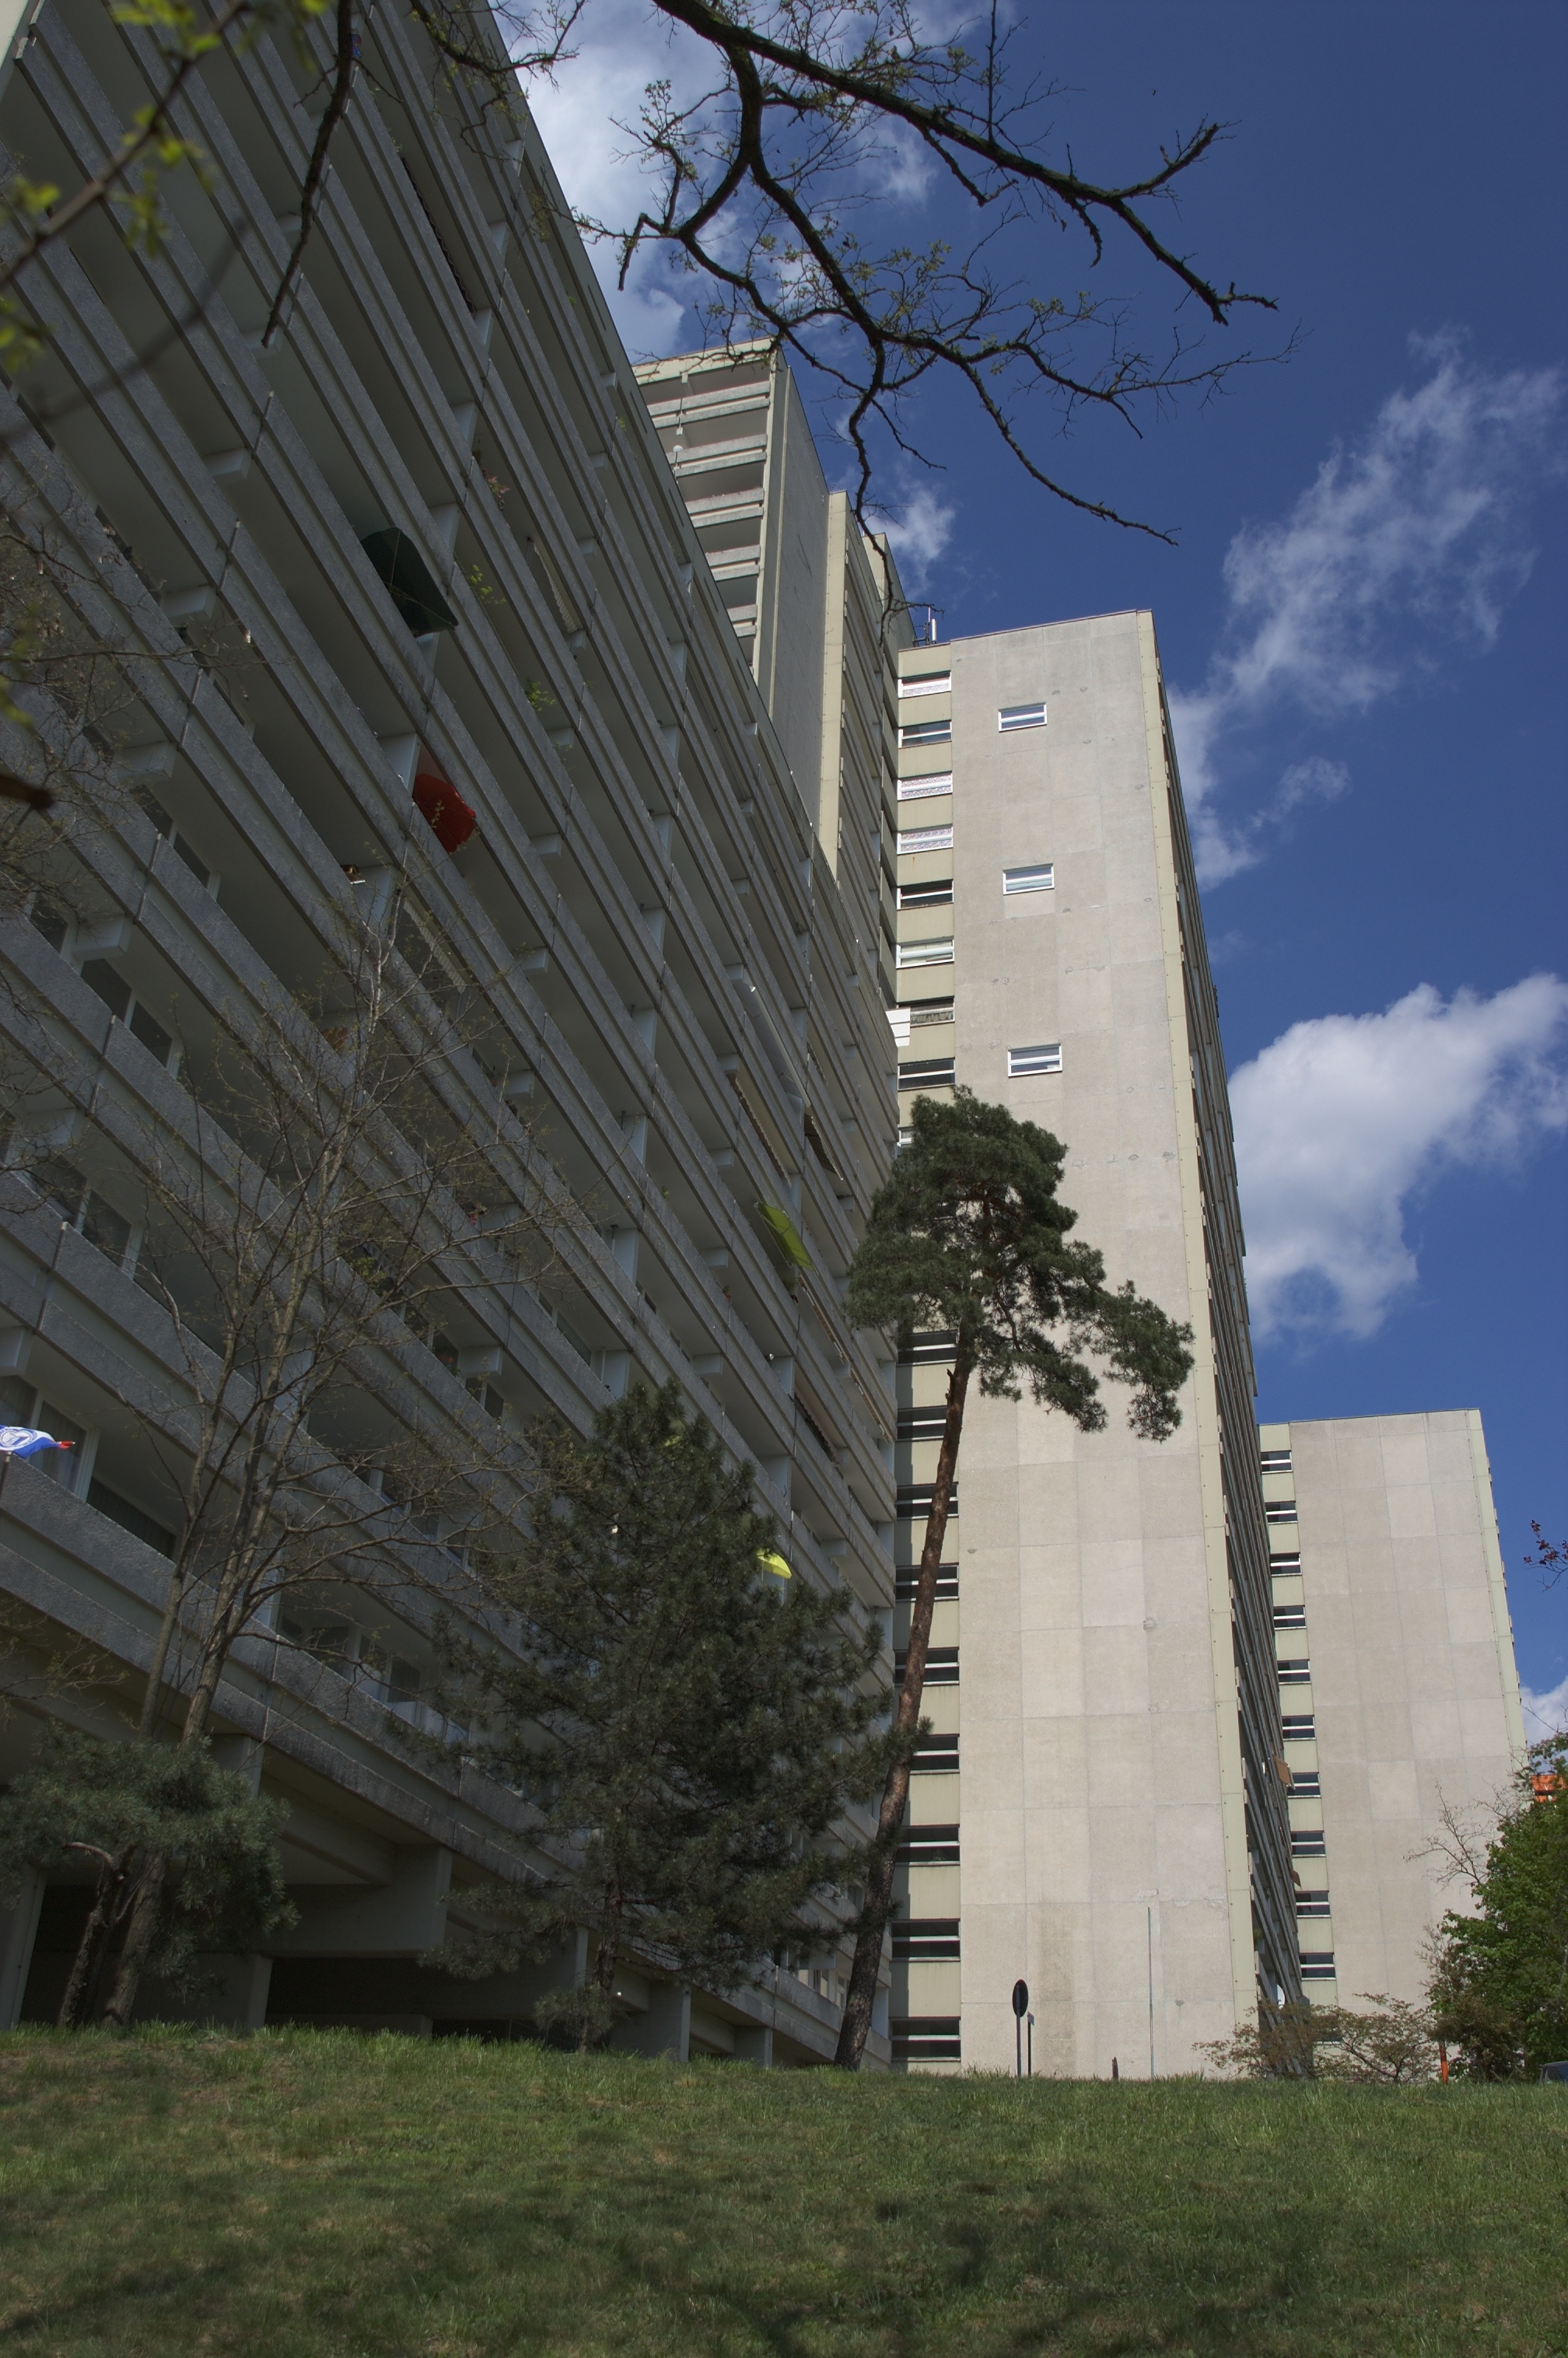
tree, architecture, house, building, skyscraper, wall, tower, facade, tower block, 2013, rawtherapee, germany, deutschland, berlin, pentax, 20mm, headquarters, lenstagged, steffenzahn, guessedberlin, k100d, justpentax, cosina, voigtlander, skopar, colorskopar, cv20, colorskopar20mmf35slii, 20mmf35slii, voigtlander20mm, cv2035, skopar20mmf35, gwbahmberlin, siding, neighbourhood, cosinavoigtl nder, cosinavoigtl ndercolorskopar20mmf35, voigtl nder20mmf35colorskoparslii, voigtl nder20mmf35, urban area, residential area